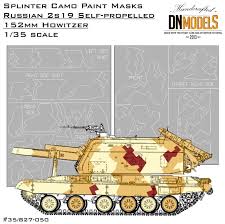
Label: 2S19_MSTA